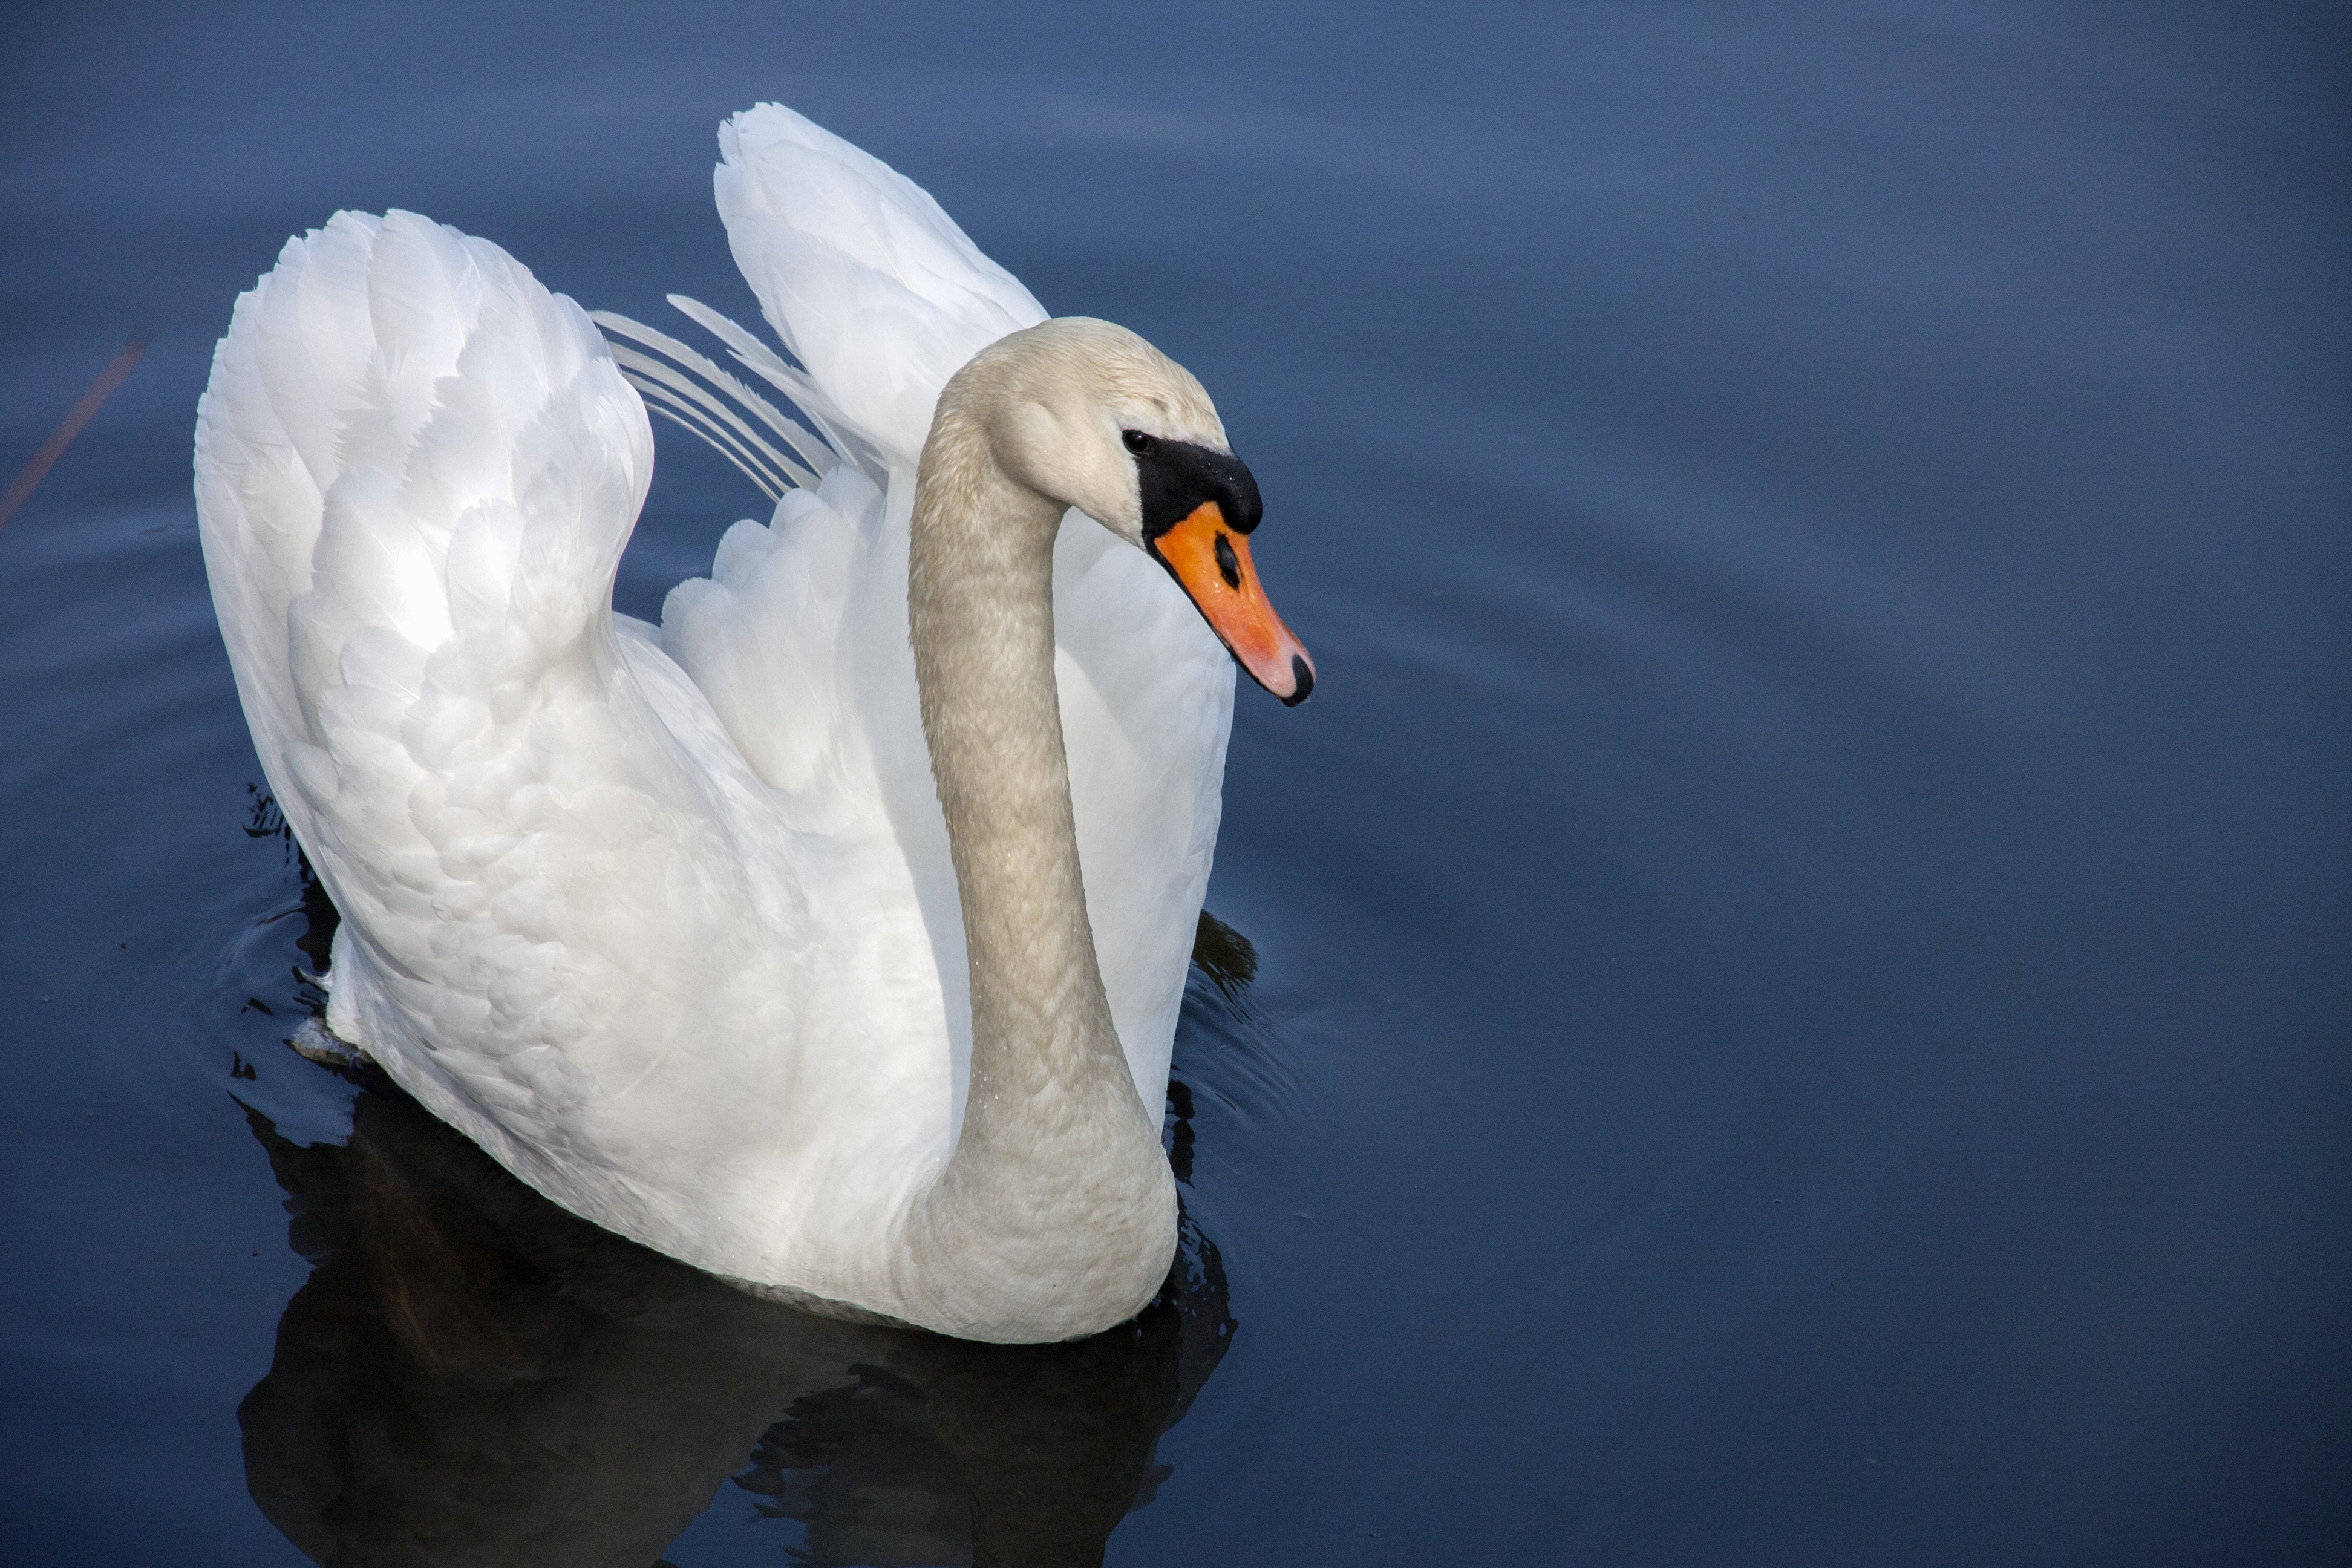
water, nature, bird, wing, animal, reflection, beak, blue, fauna, swan, vertebrate, waterfowl, water bird, ducks geese and swans, royalty free images